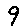
Label: 9